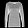
Label: Pullover